Valentí Almirall i Llozer

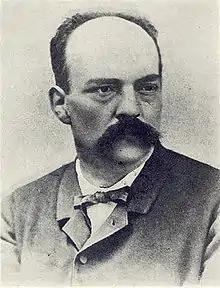
From the "Diari Català" (1879)

Valentí Almirall i Llozer (Barcelona, Catalonia, Spain, 8 March 1841 – 1904) was a Catalan politician, considered one of the fathers of modern Catalan nationalism, and more specifically, of the left-wing variety.